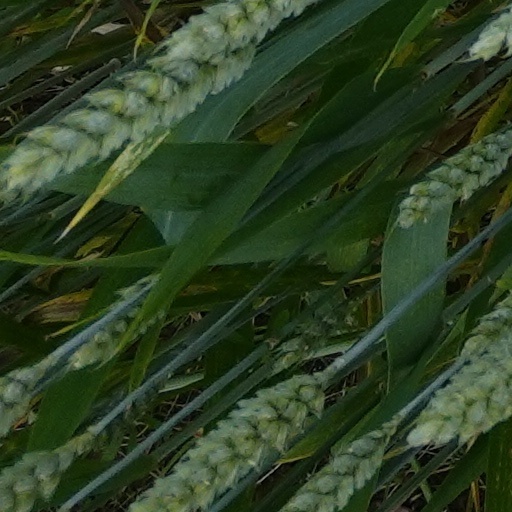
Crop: wheat